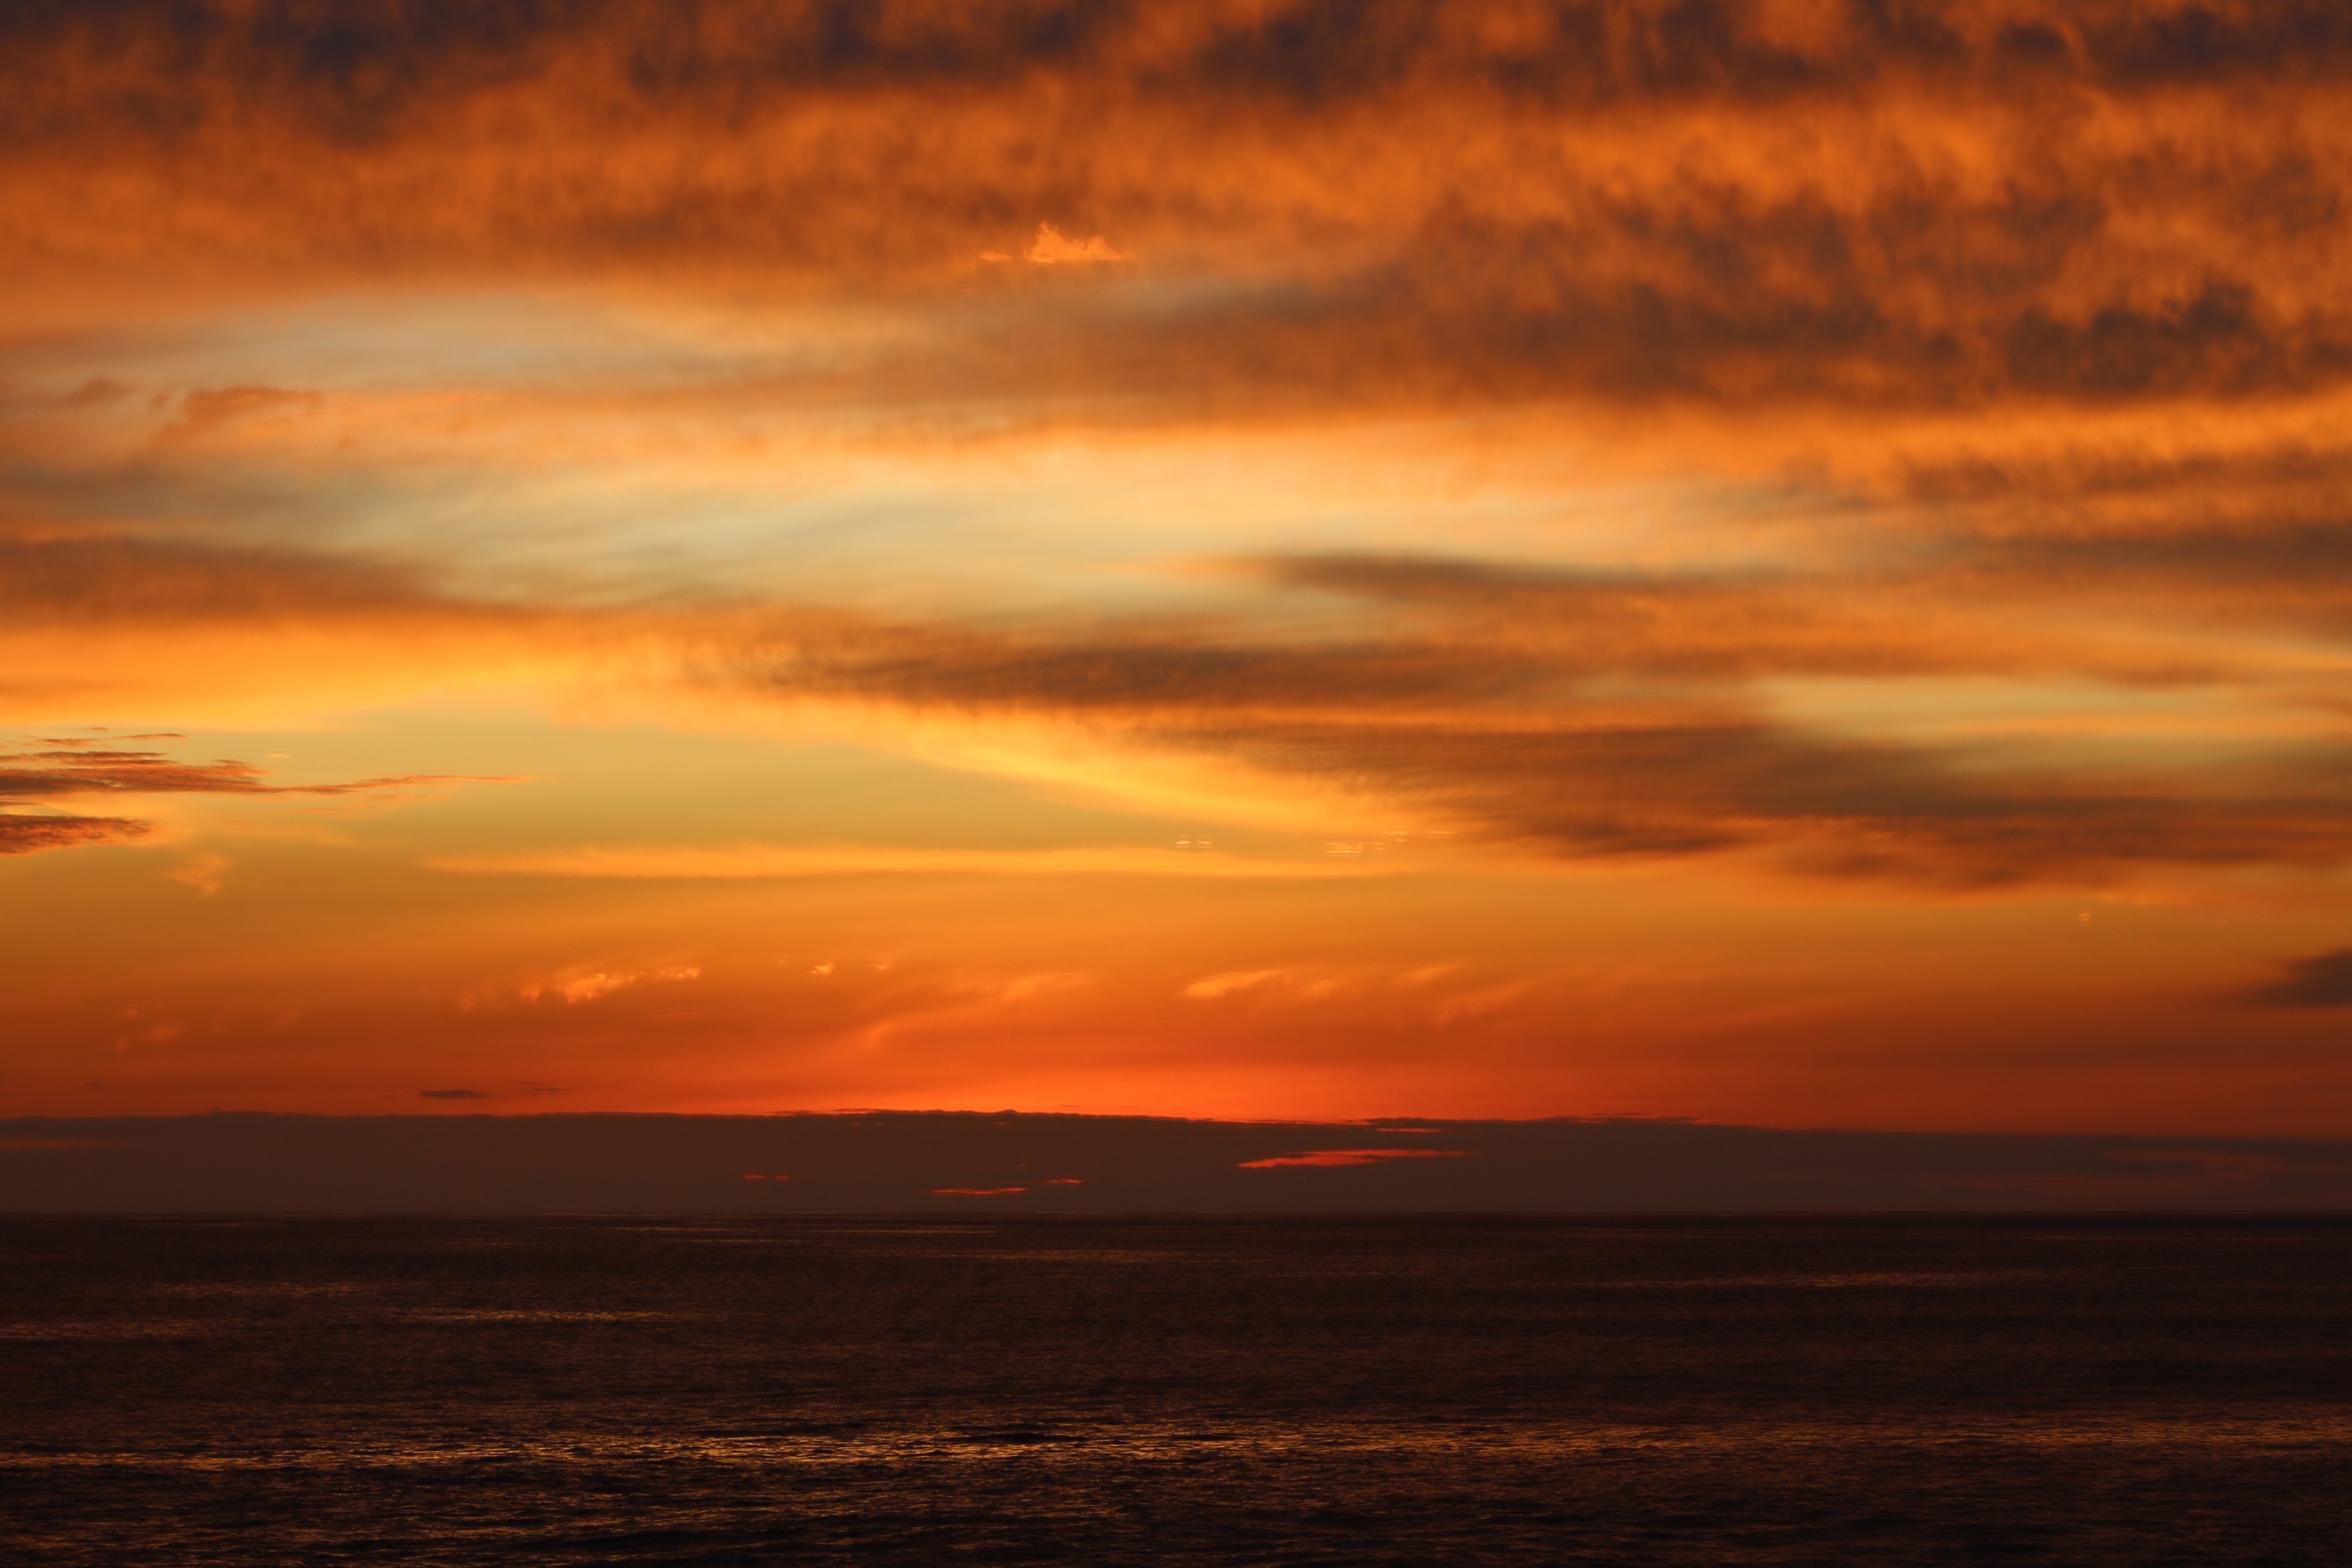
beach, sea, coast, ocean, horizon, cloud, sky, sunrise, sunset, morning, shore, wave, dawn, atmosphere, dusk, evening, afterglow, red sky at morning